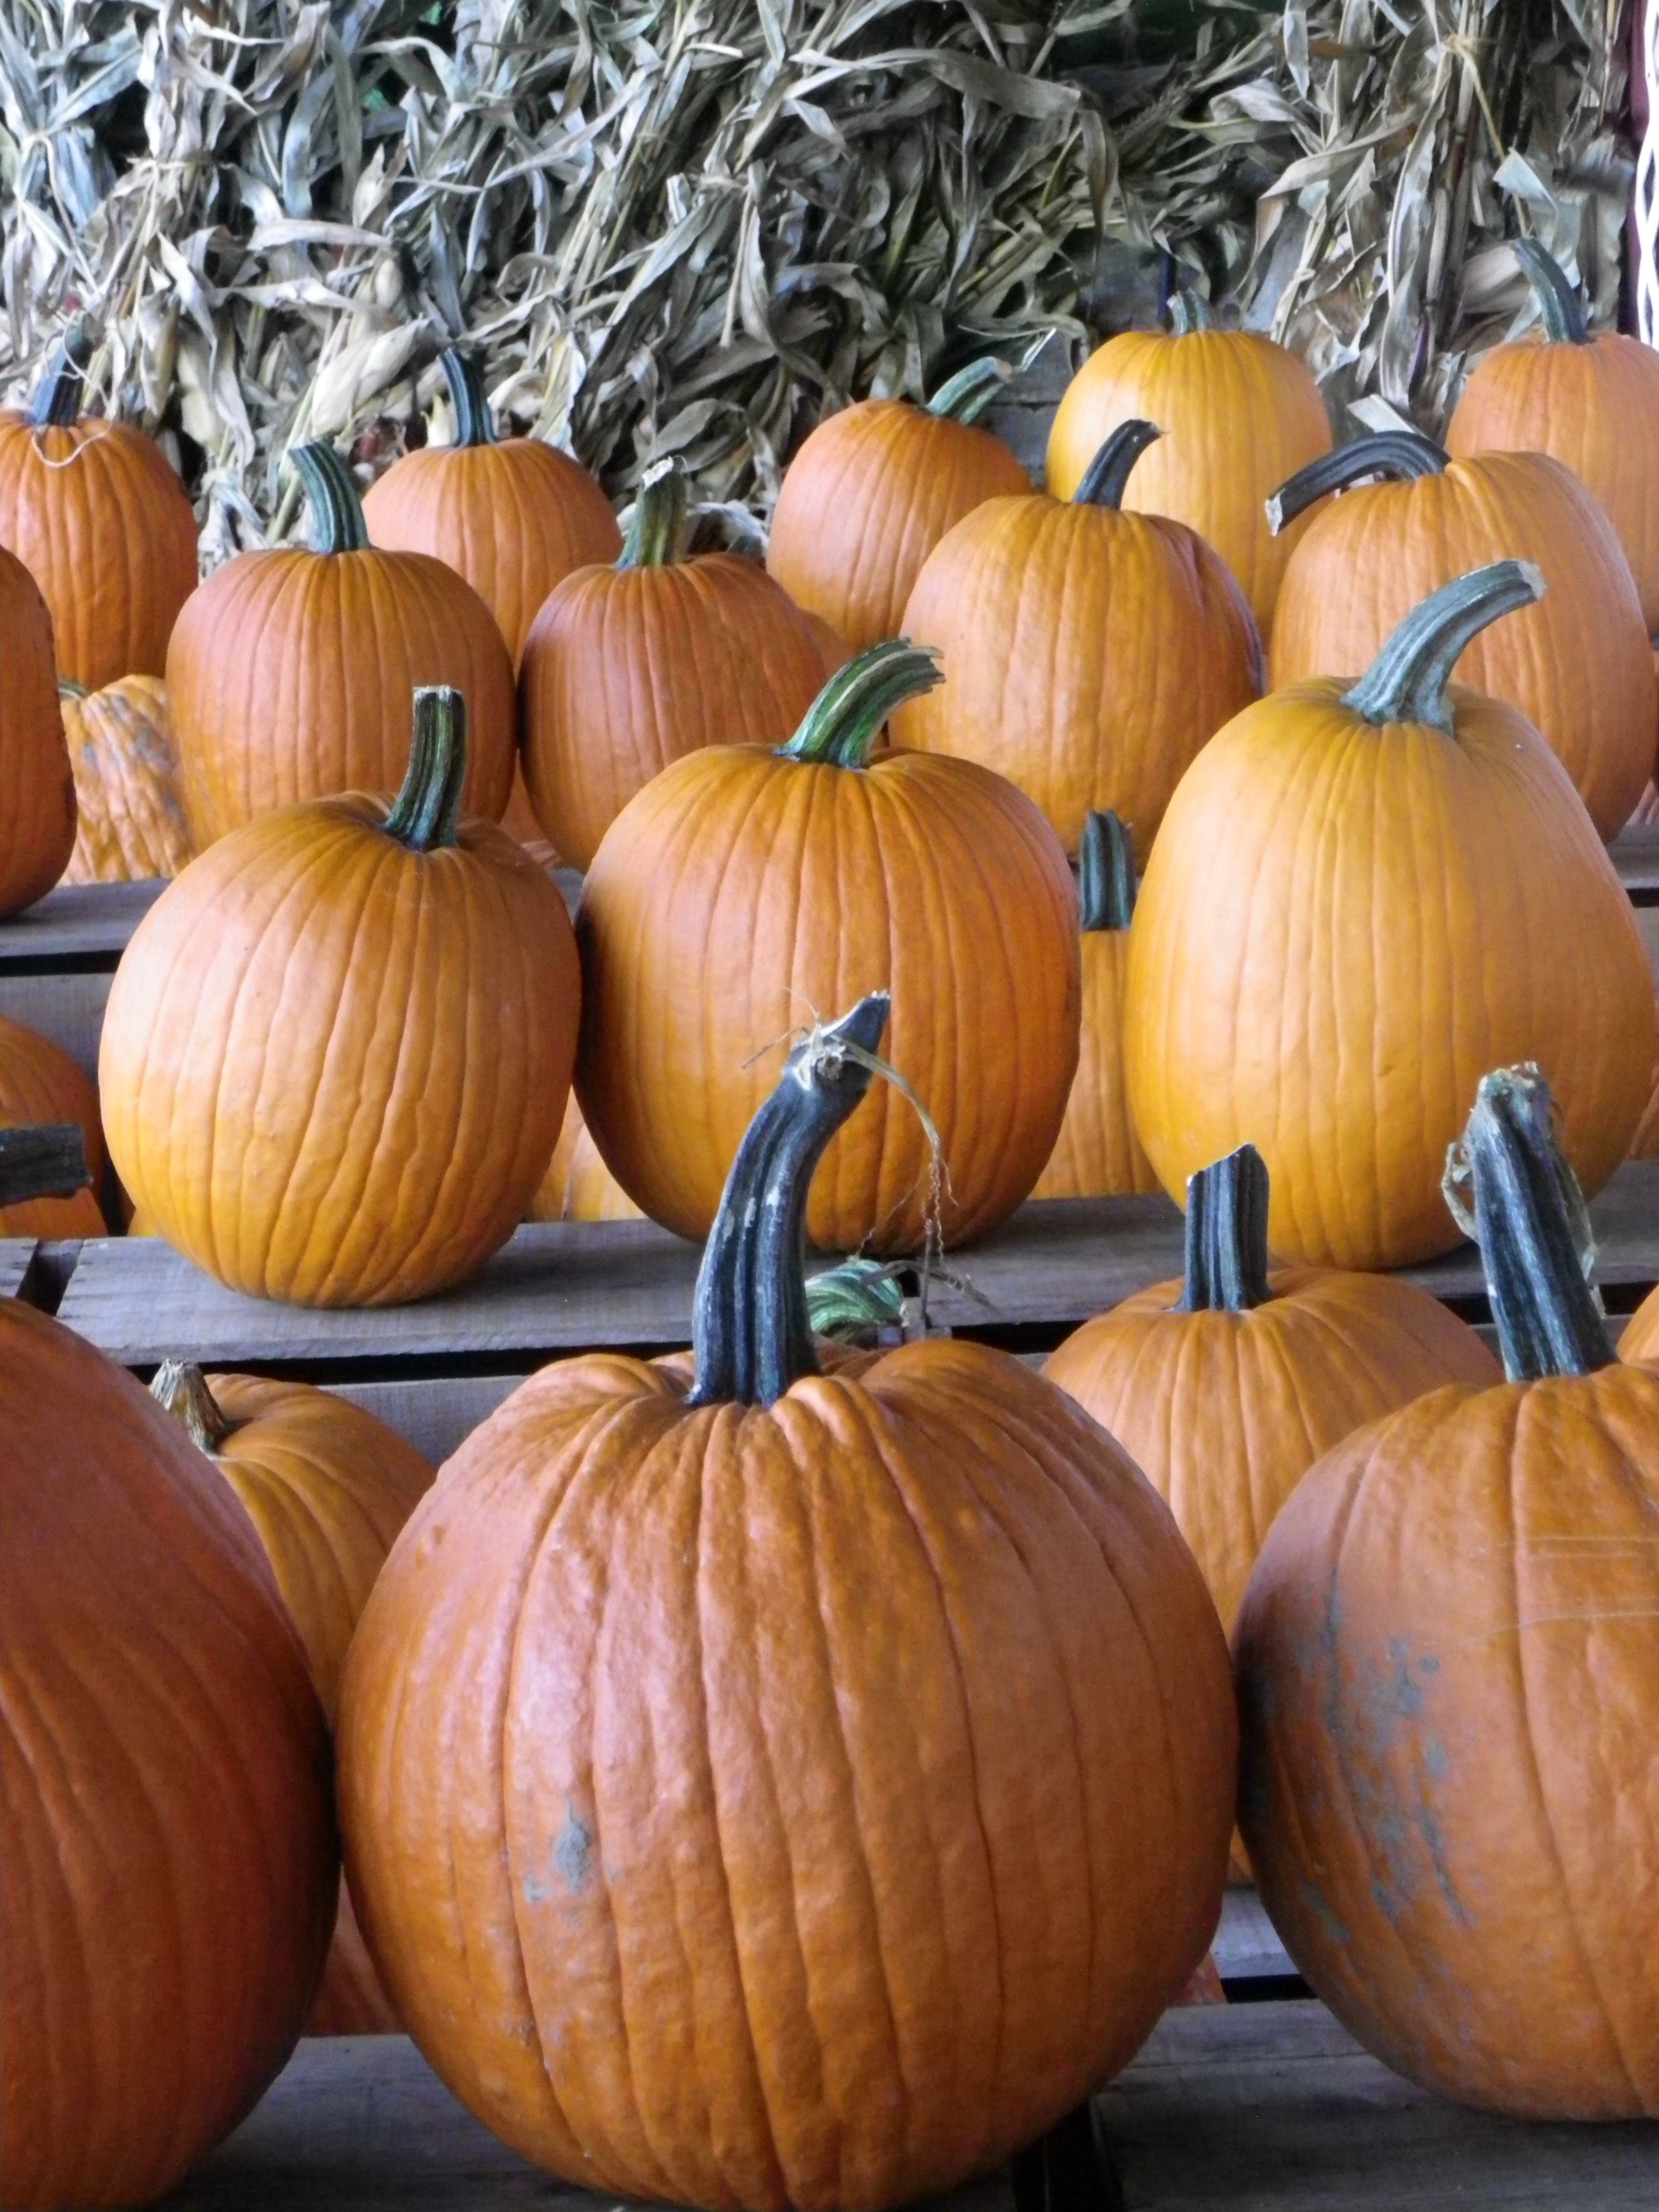
fall, produce, vegetable, pumpkin, calabaza, carving, pumpkins, man made object, winter squash